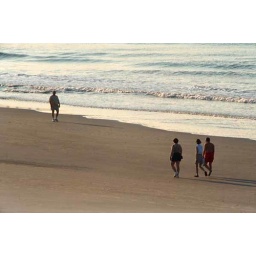
People walking along the beach in the early morning